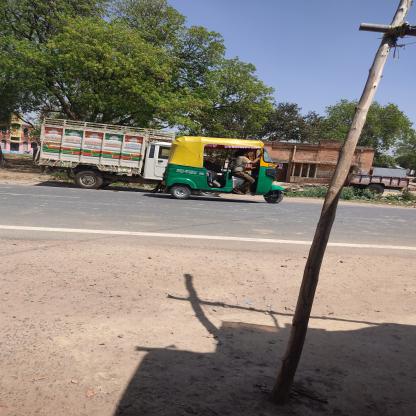
Vehicle type: Auto Rickshaws